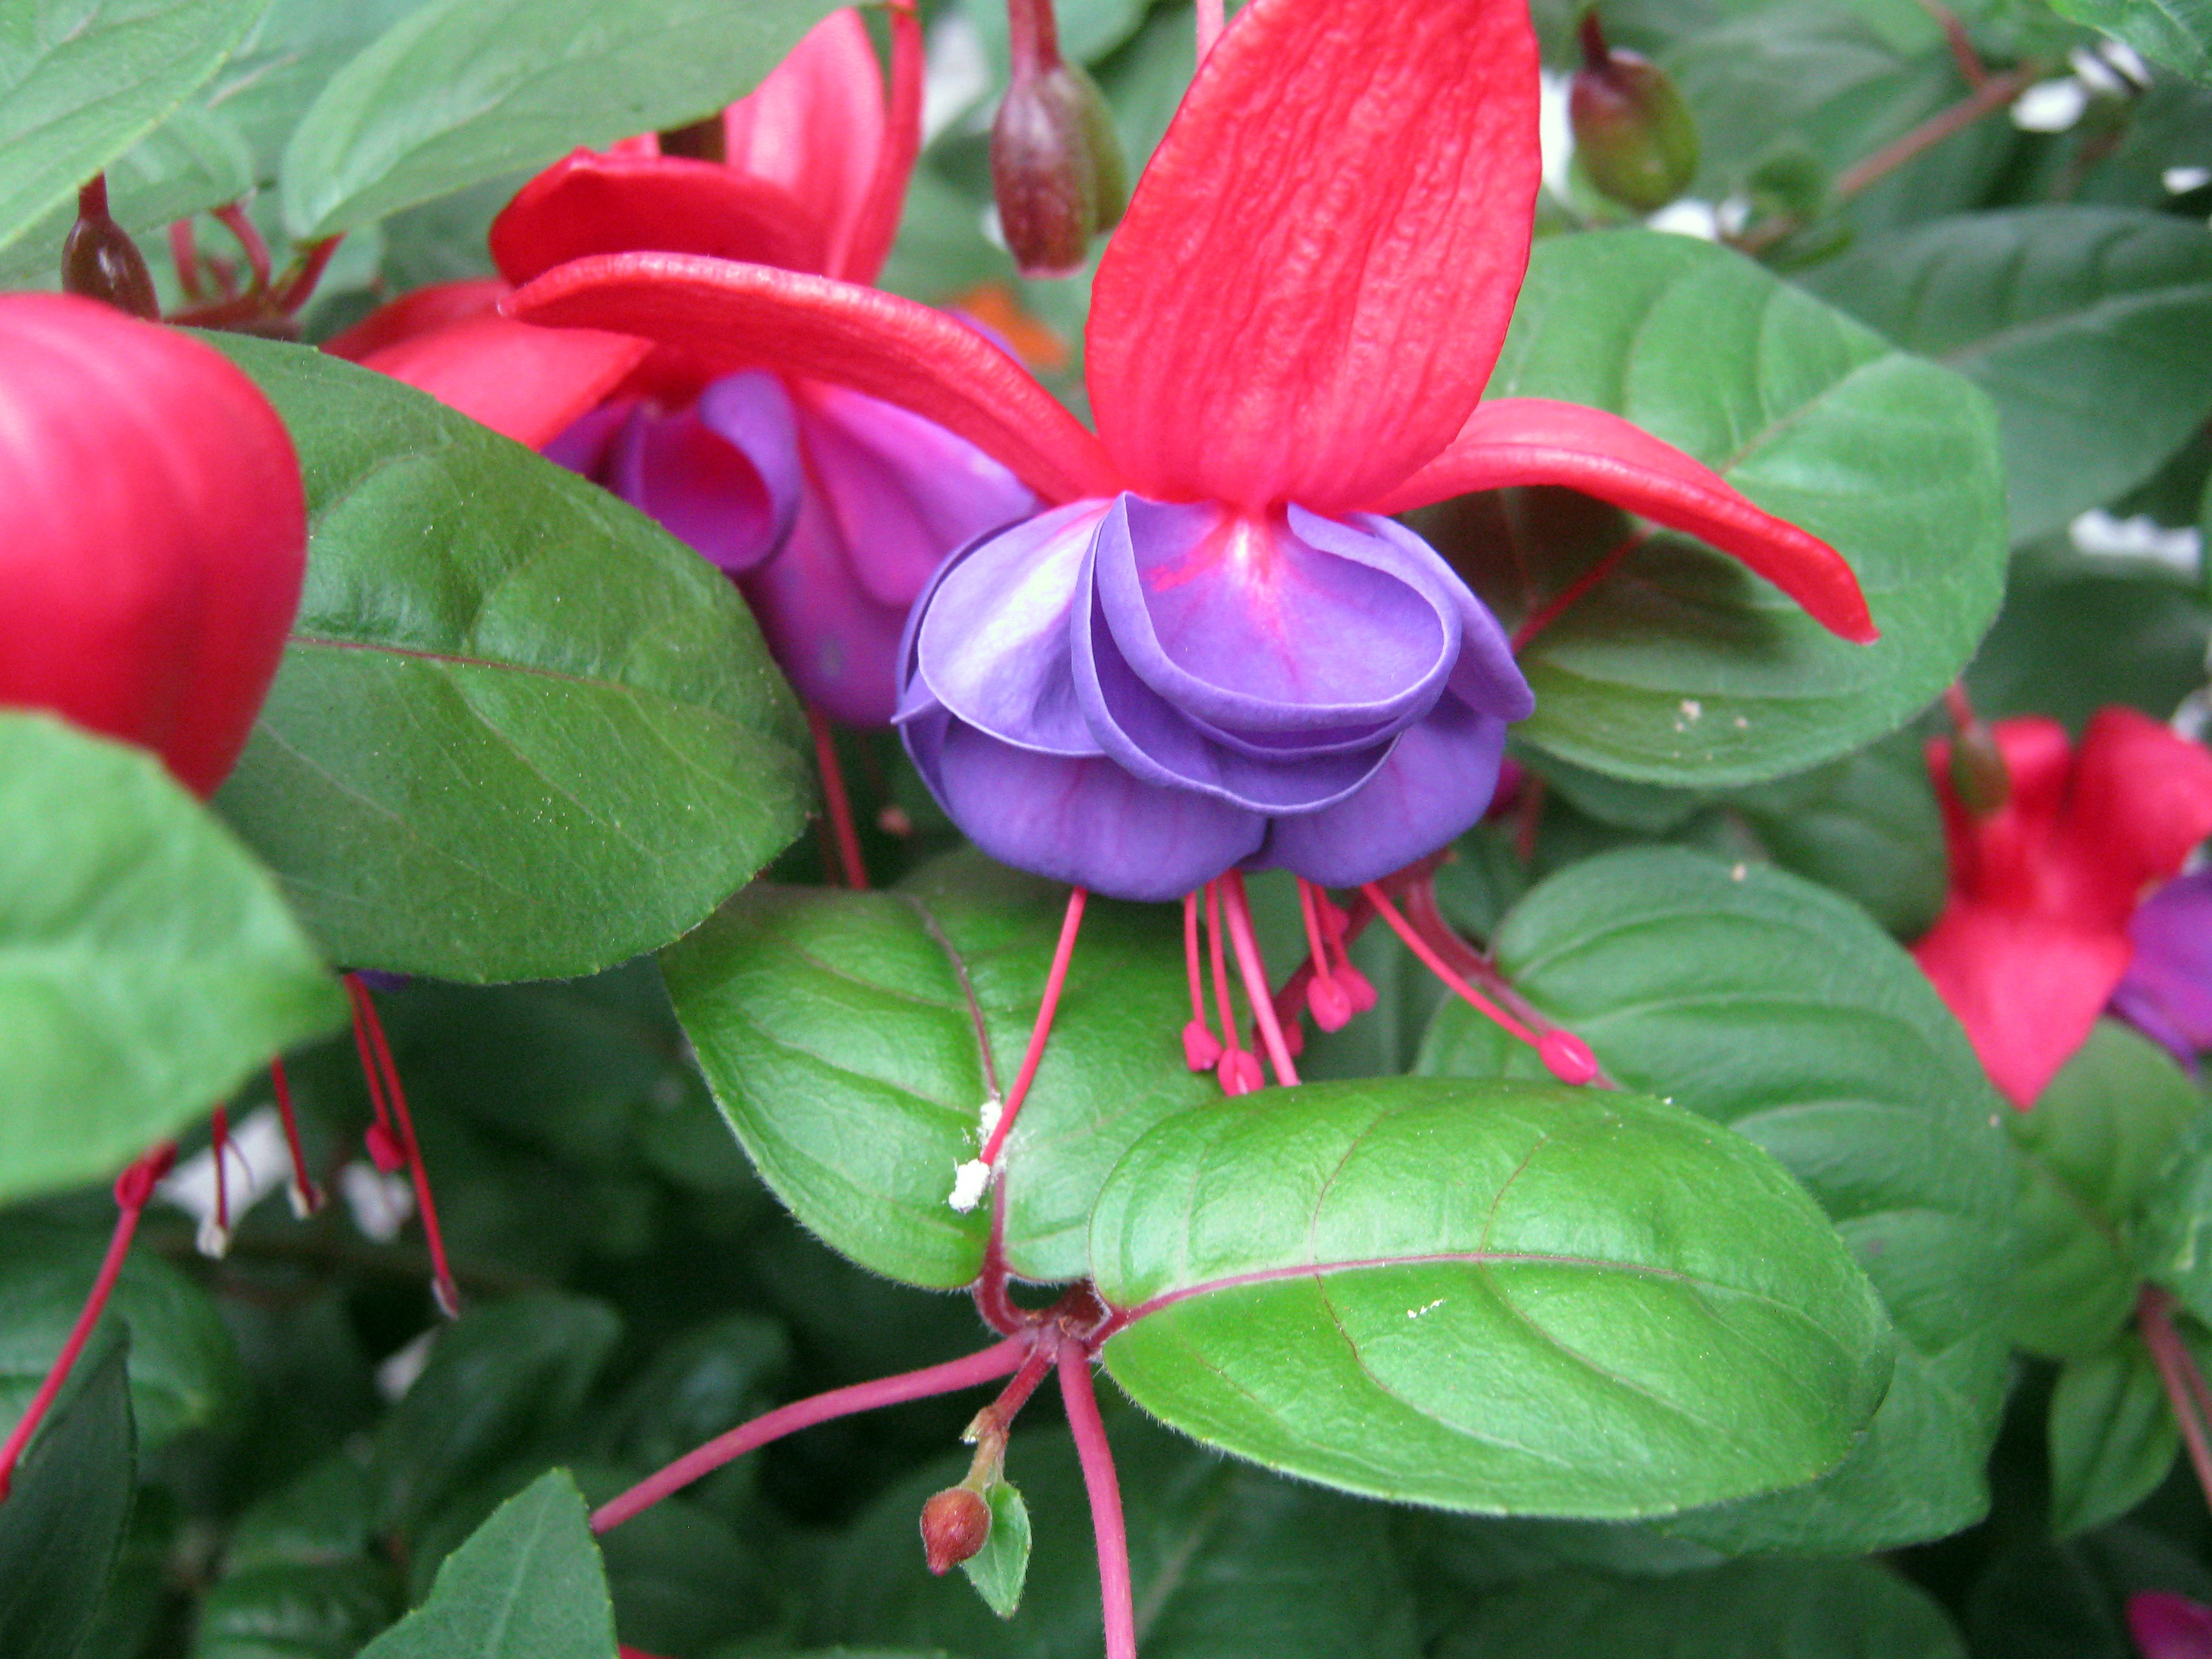
plant, leaf, flower, petal, red, botany, blue, flora, flowers, heart shaped, shrub, fuchsia, flowering plant, watery heart, land plant